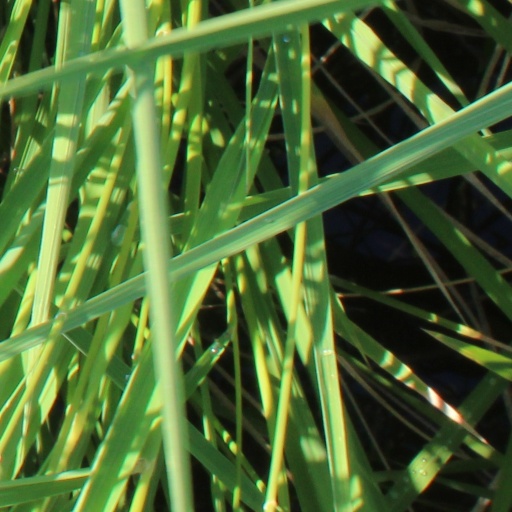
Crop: rice